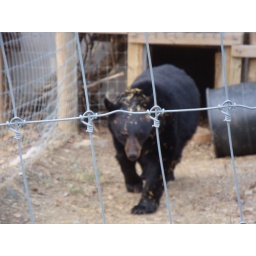
A black bear at the North American Bear Center in Ely, MN.